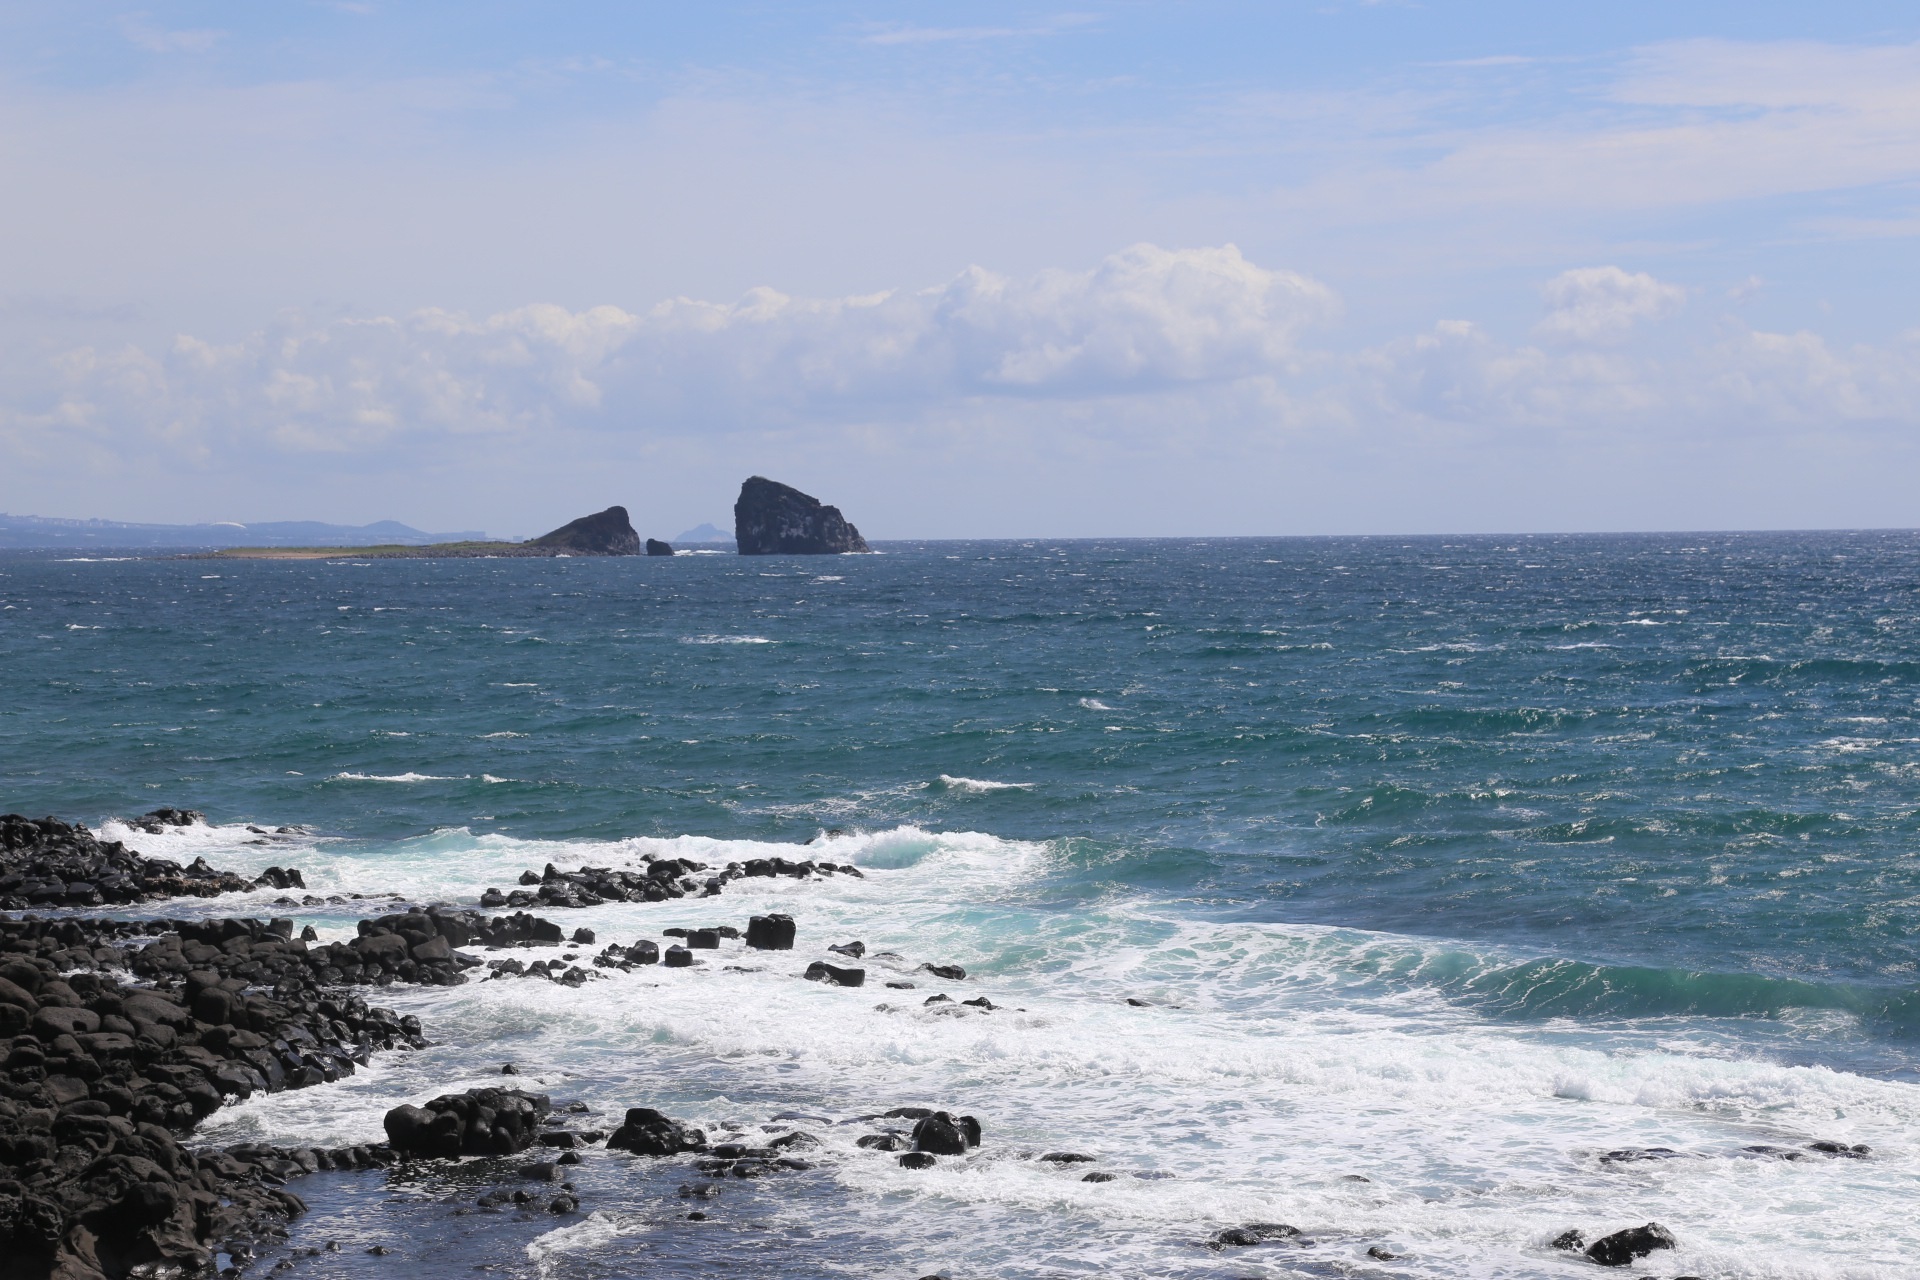
beach, sea, coast, rock, ocean, horizon, shore, wave, cliff, cove, bay, terrain, body of water, waves, cape, islet, jeju island, the brothers island, wind wave